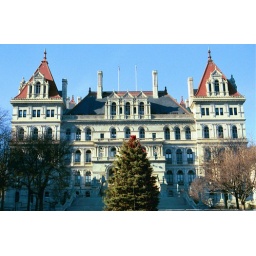
The State Christmas tree stands in front of the Capitol building in Albany, NY